Paleontology in Wisconsin

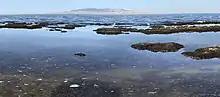
How earth possibly looked like during the Precambrian eon

Many metamorphic, igneous and sedimentary rock units are exposed in the north-central part of Wisconsin. Although they are mostly barren of fossils, some of the sedimentary ones contain stromatolites.